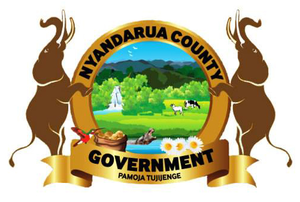
Le comté de Nyandarua est un comté du Kenya. Avant 2013, c'était un district de la province centrale. Son chef-lieu est Ol Kalou.